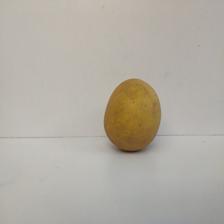
Size: Large